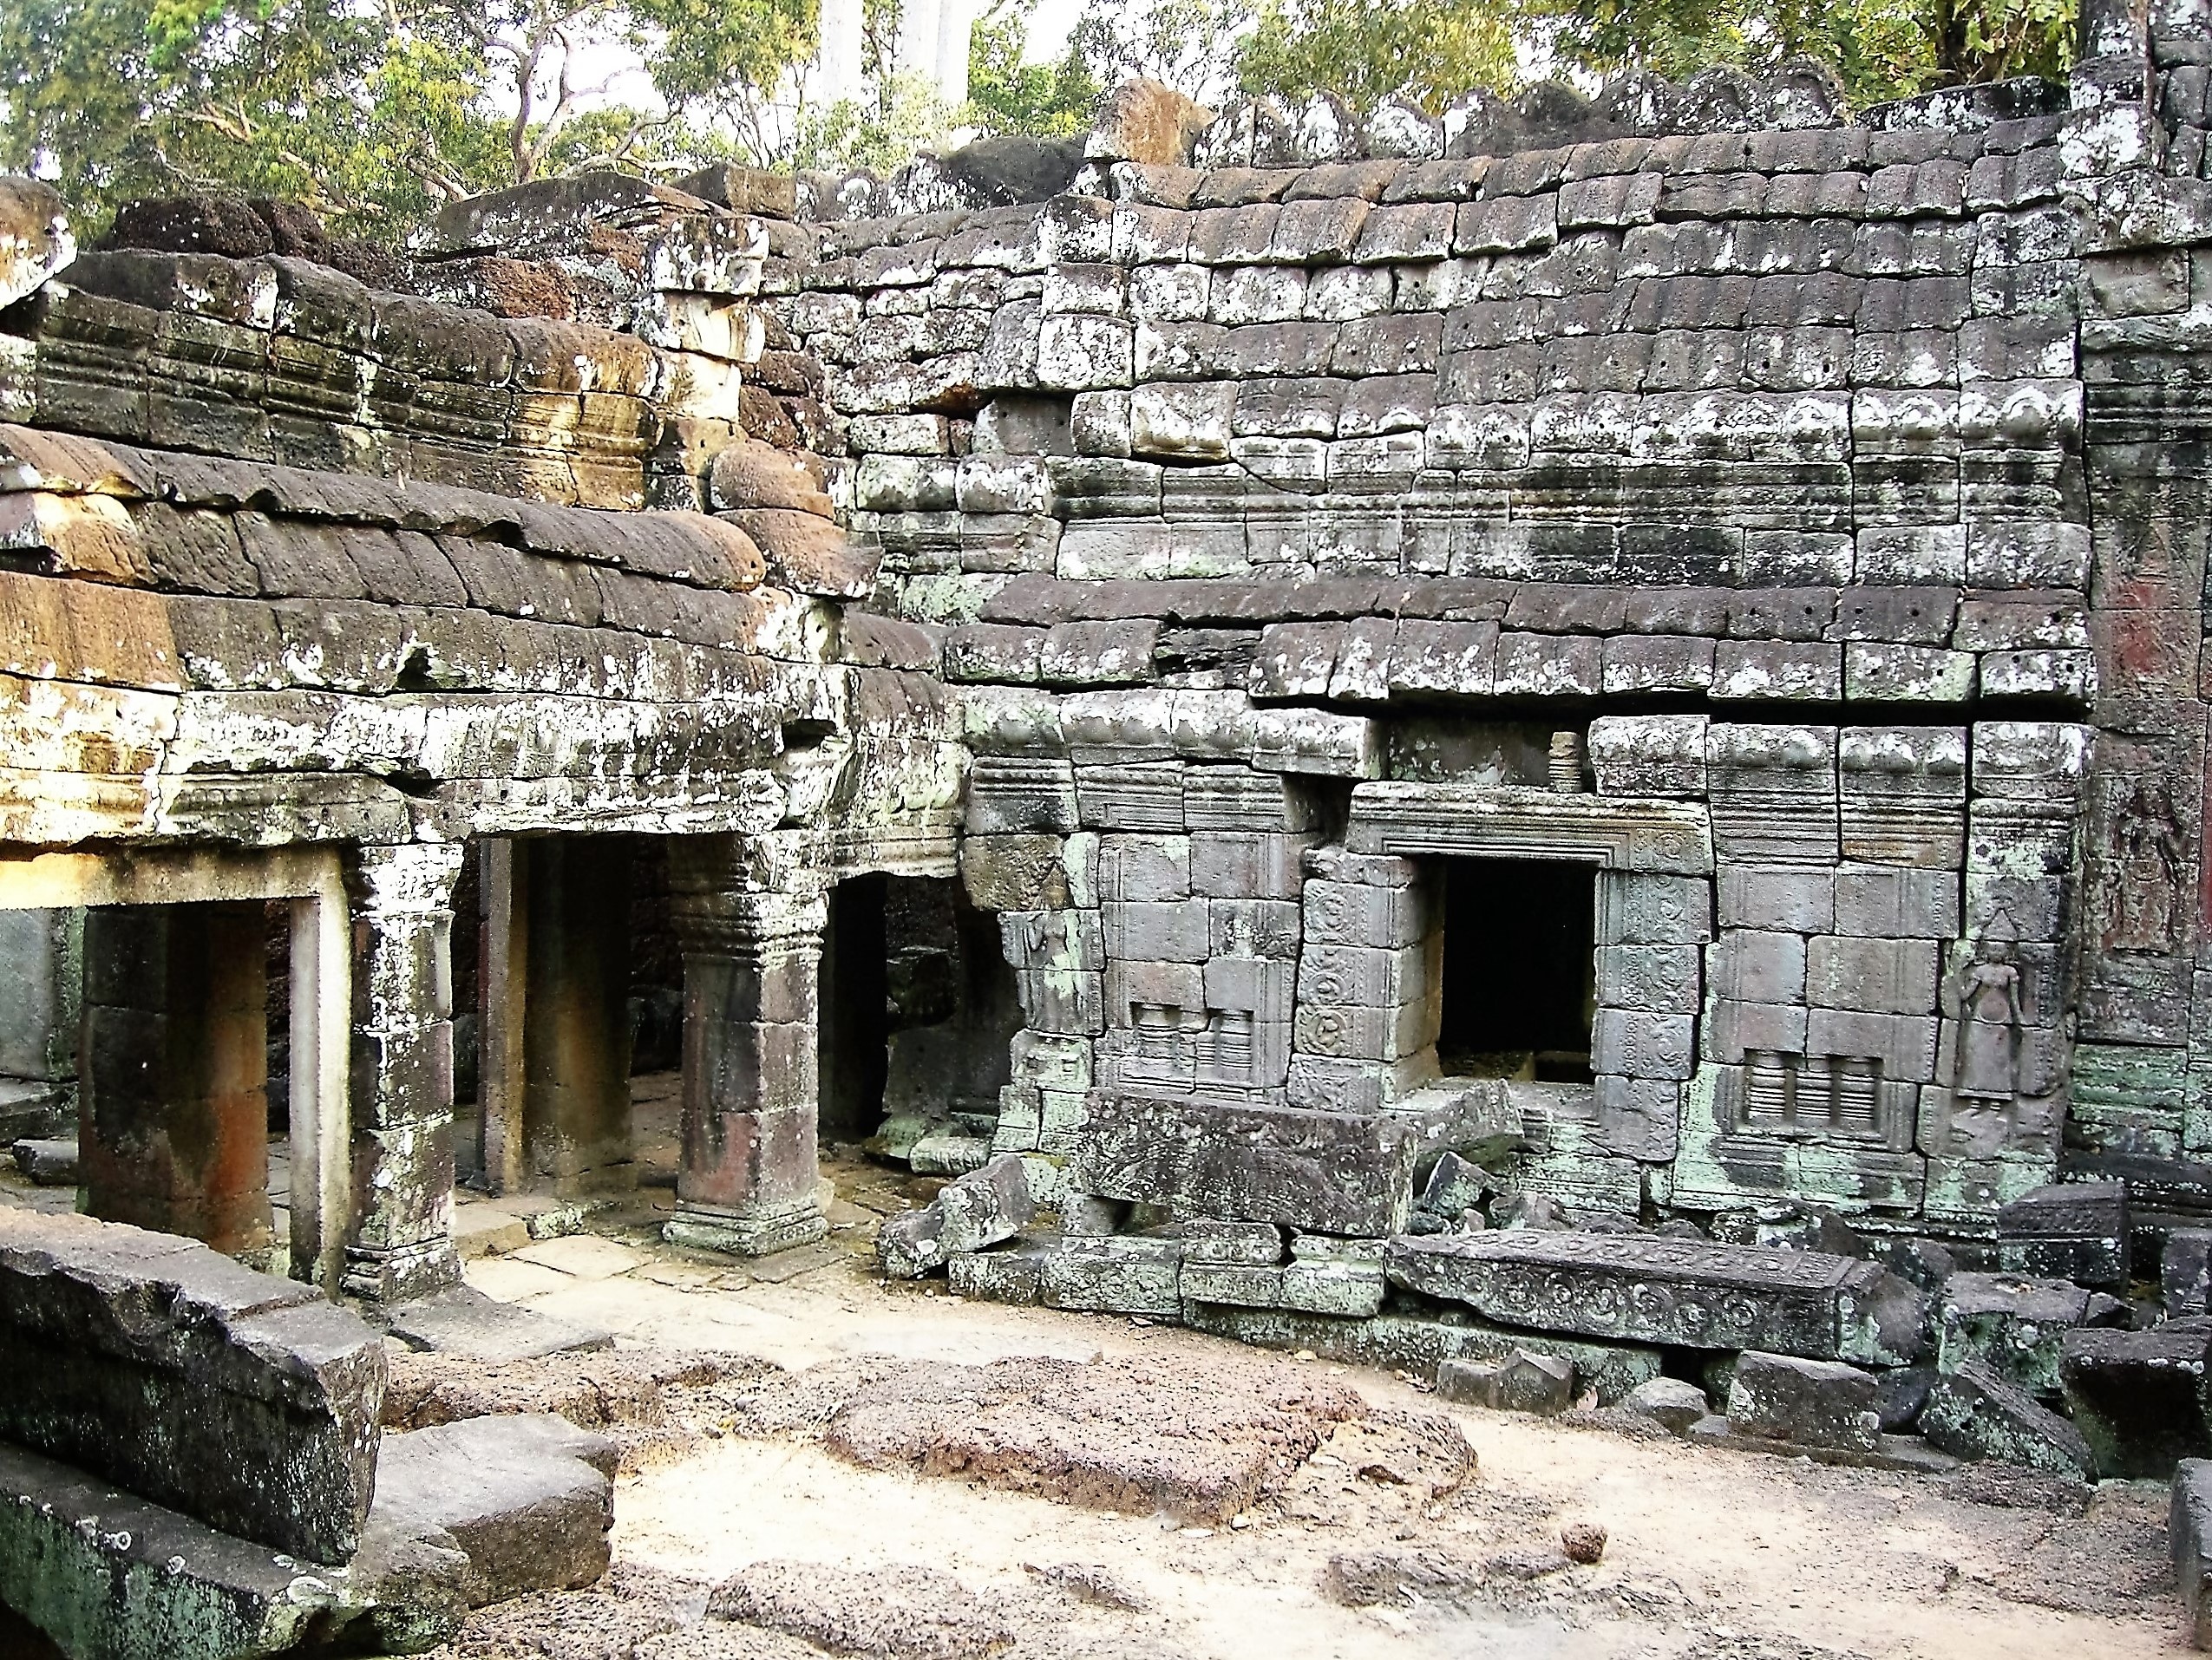
building, religion, place of worship, temple, ruins, cambodia, angkor wat, expired, archaeological site, hindu temple, ancient history, maya civilization